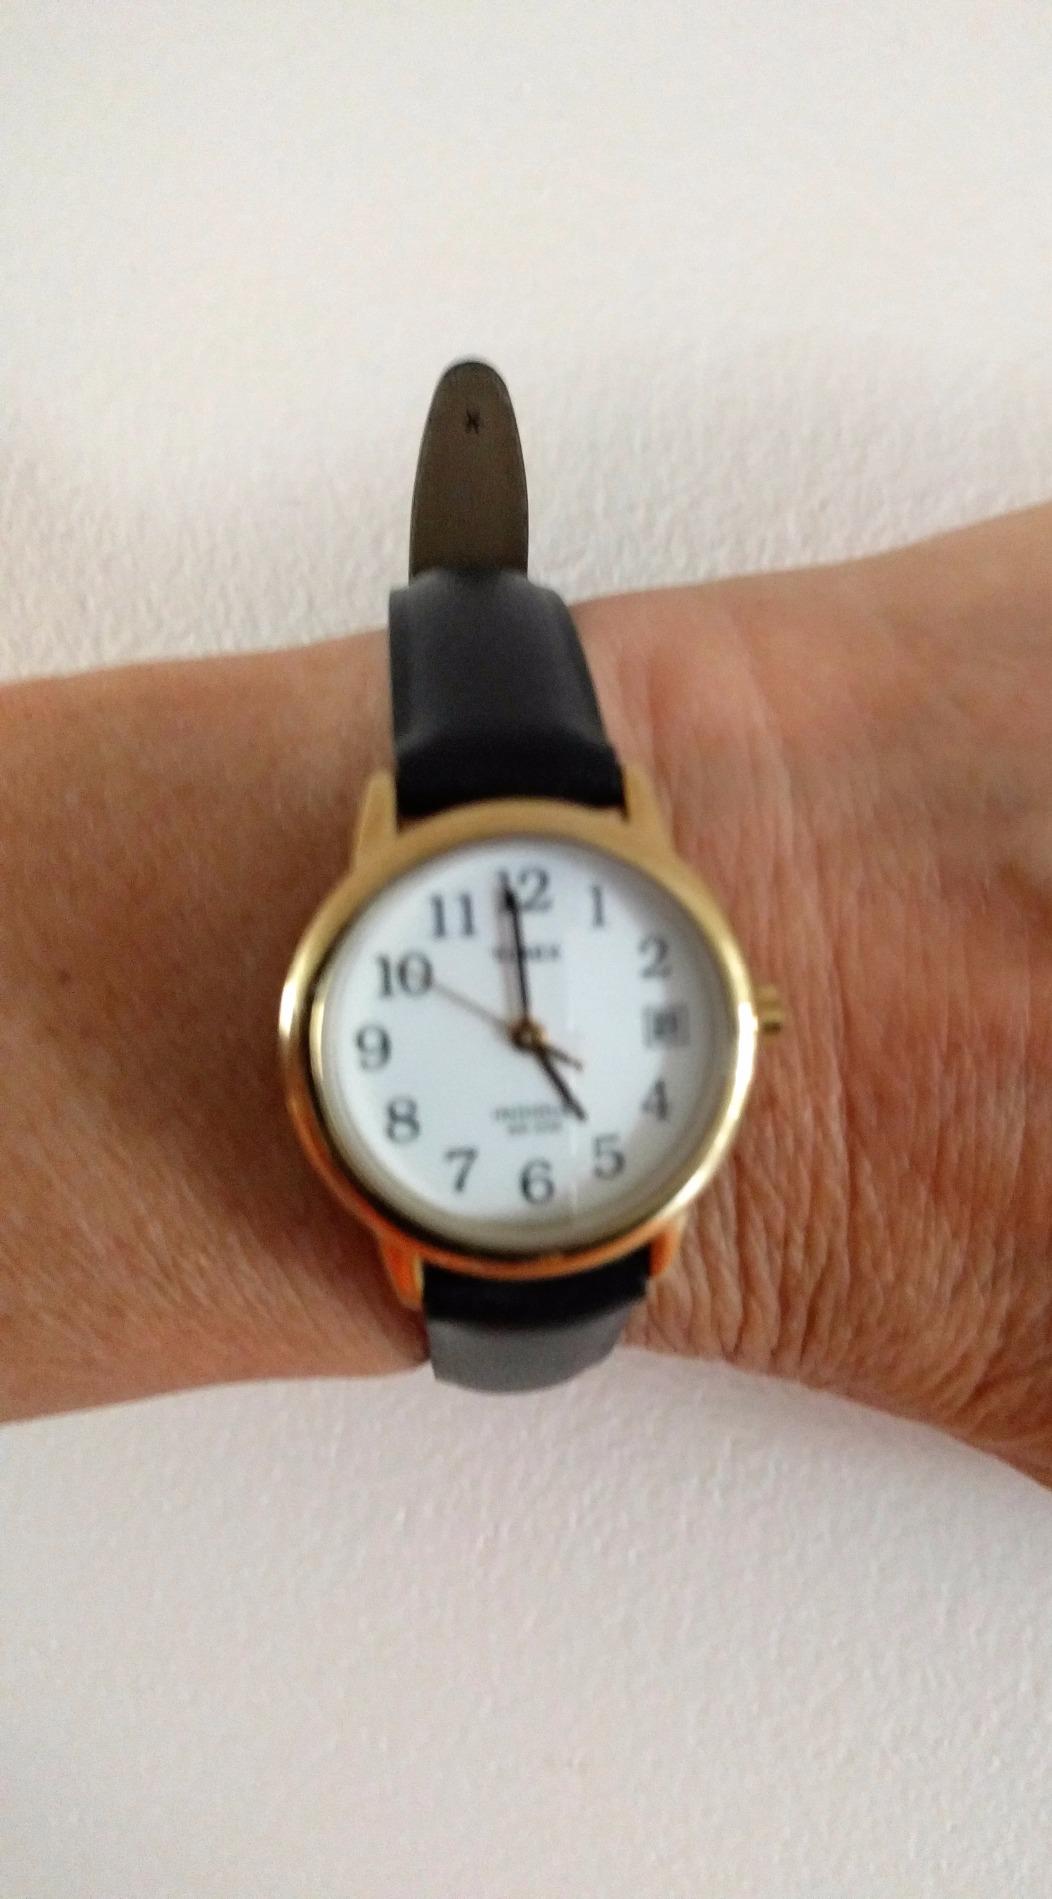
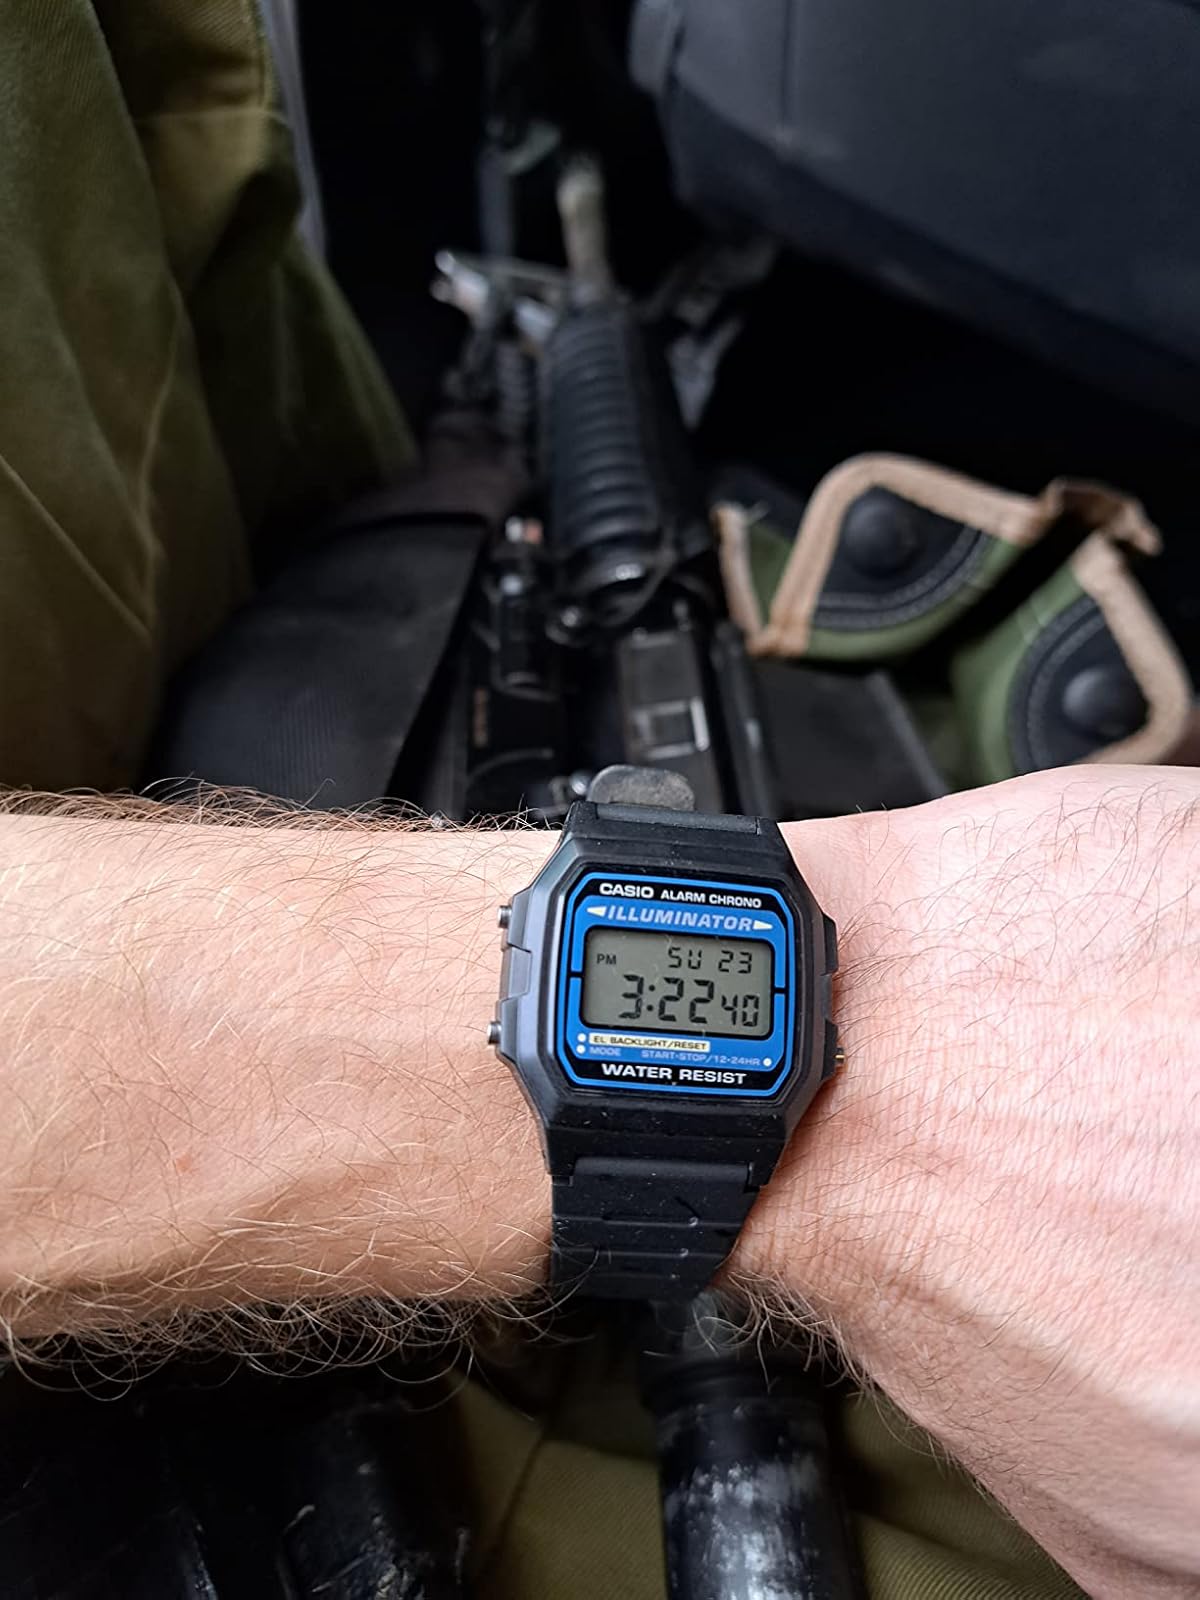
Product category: accessories_watch
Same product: no